Elfriede Tungl

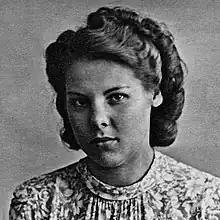
fair use only

Elfriede Tungl (4 July 1922 – 25 August 1981) was an Austrian civil engineer. She was the first Austrian woman to earn a doctorate in civil engineering and in 1973 became the first female associate professor at the Vienna University of Technology.